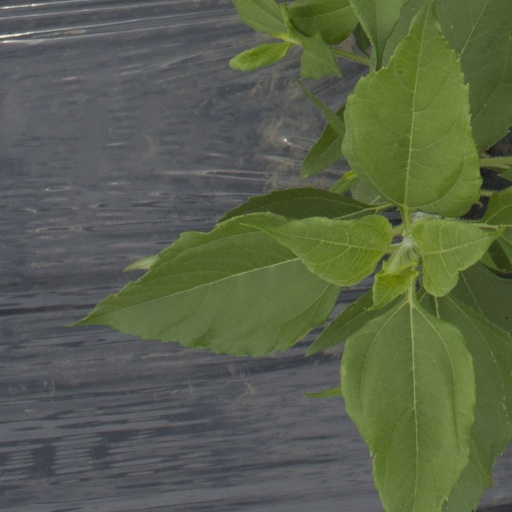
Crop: Jerusalem artichoke